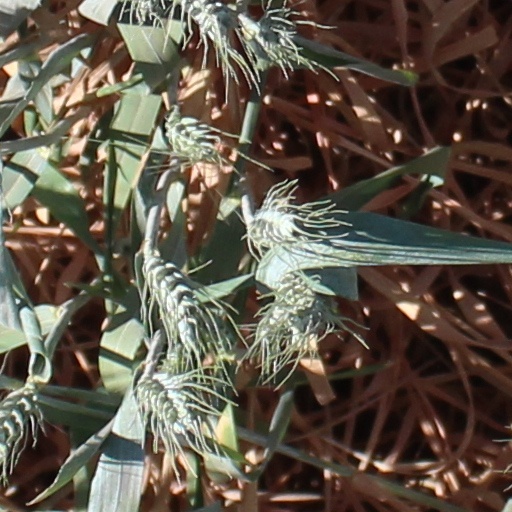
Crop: wheat